Suicide

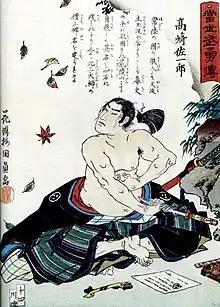
Samurai about to perform seppuku

In ancient Athens, a person who died by suicide without the approval of the state was denied the honors of a normal burial. The person would be buried alone, on the outskirts of the city, without a headstone or marker. It was also common for the hand to be cut off the body and buried separately - the hand (and the instrument used) being considered the perpetrator. However, it was deemed to be an acceptable method to deal with military defeat. In Ancient Rome, while suicide was initially permitted, it was later deemed a crime against the state due to its economic costs. Aristotle condemned all forms of suicide while Plato was ambivalent. In Rome, some reasons for suicide included volunteering death in a gladiator combat, guilt over murdering someone, to save the life of another, as a result of mourning, from shame from being raped, and as an escape from intolerable situations like physical suffering, military defeat, or criminal pursuit.